Feist (singer)

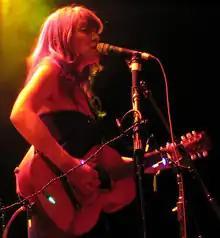
Feist performing in 2006

In early 2006, Feist moved to Paris, where she recorded a followup to "Let It Die" at LaFrette Studios with Gonzales, Mocky, Jamie Lidell, and Renaud Letang, as well as her touring band Bryden Baird, Jesse Baird, Julian Brown of Apostle of Hustle, and Afie Jurvanen of Paso Mino.